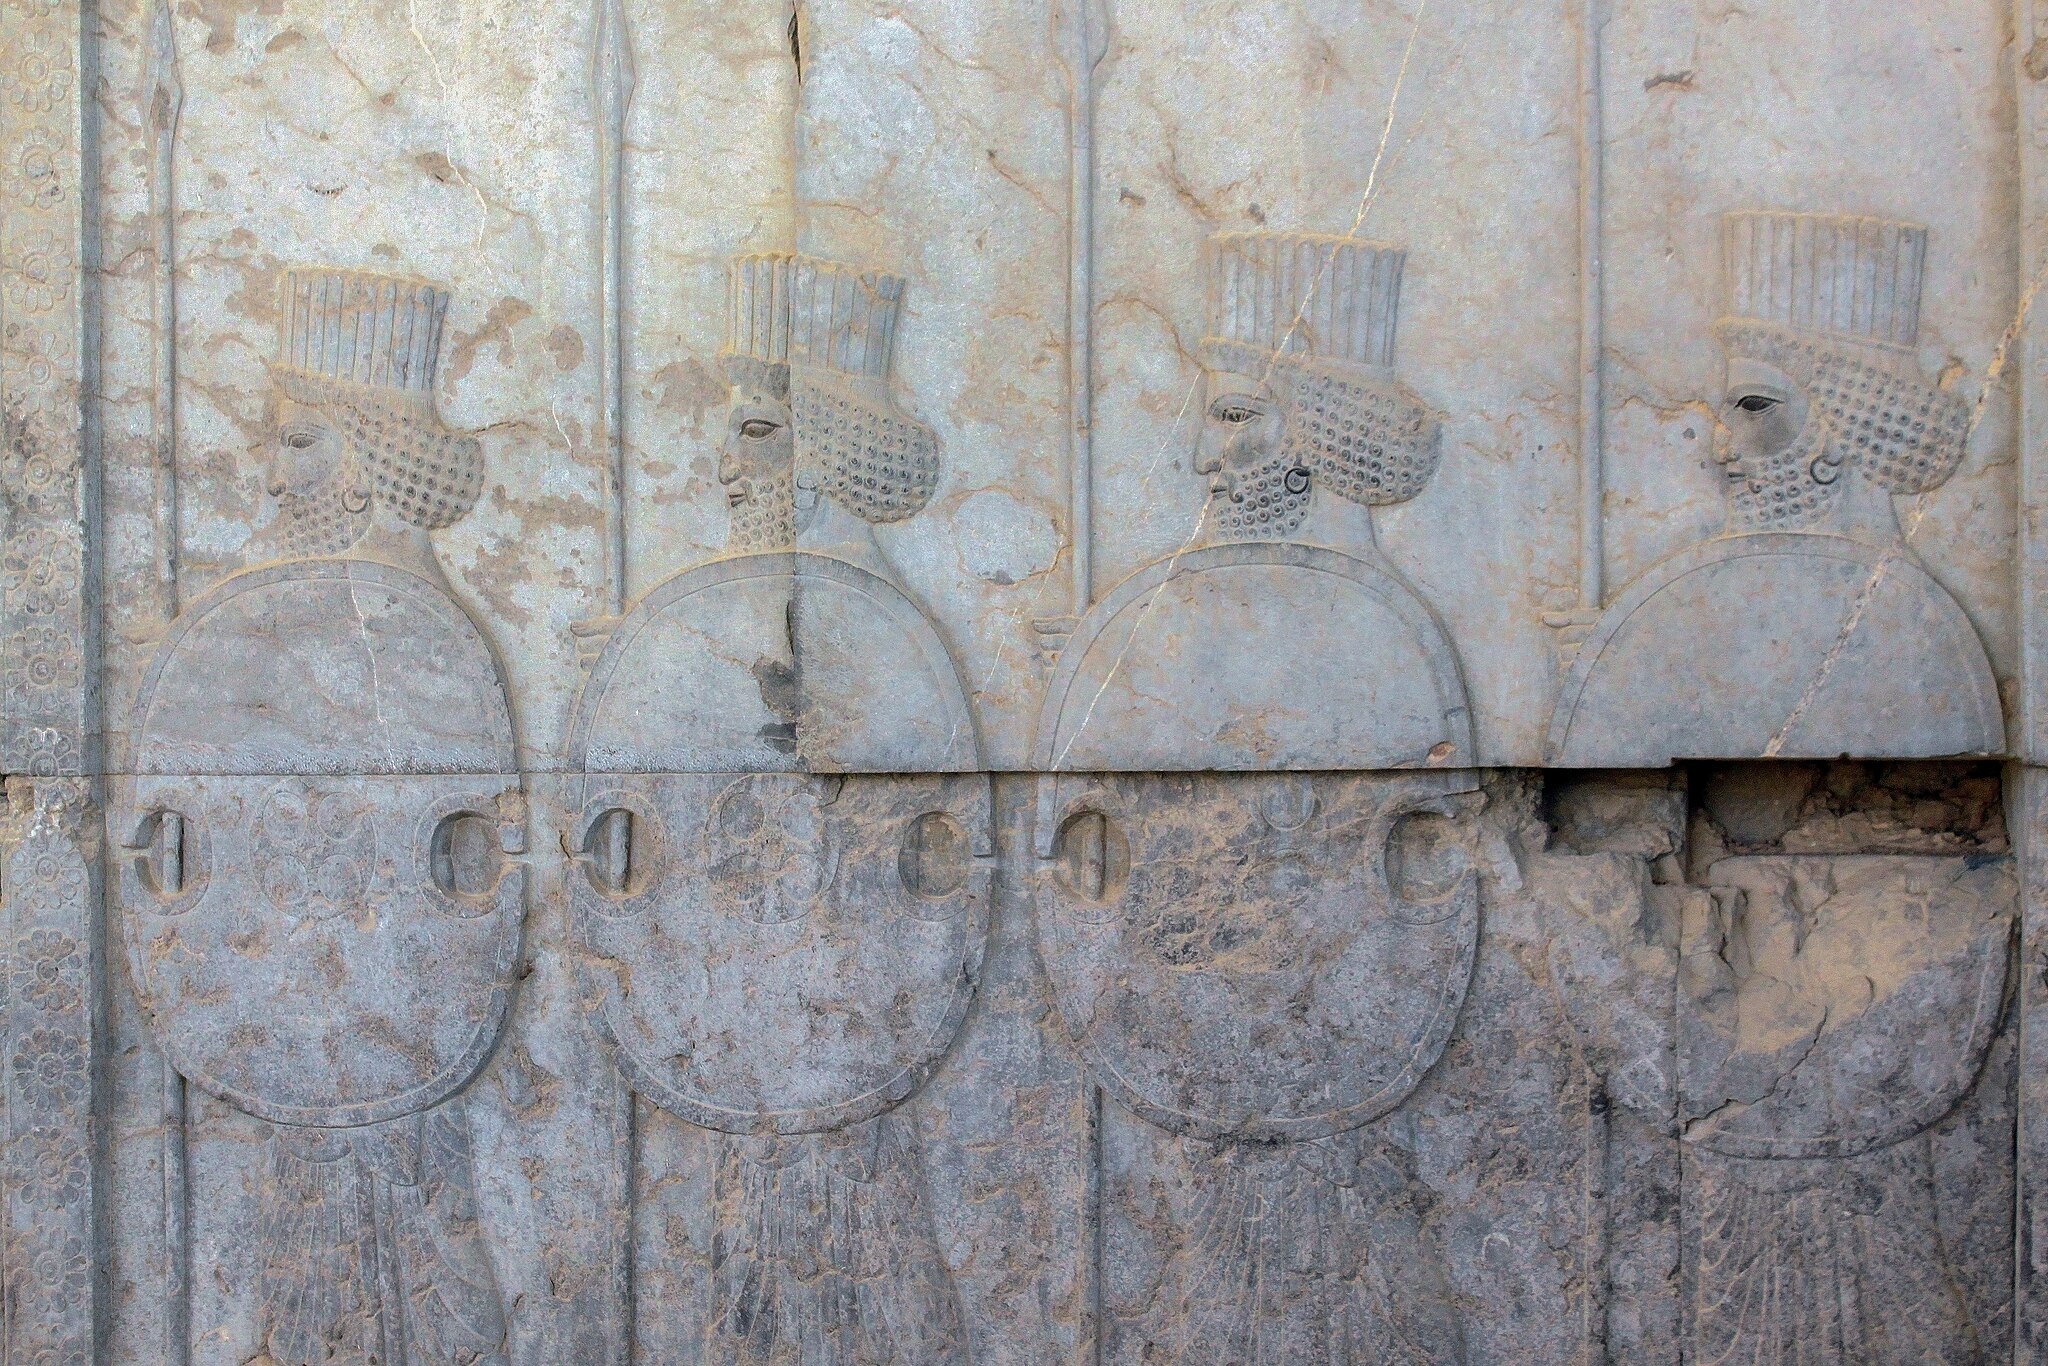
Title: Reliefs in Persepolis نگاره های تخت جمشید 03
Description: Persepolis was the ceremonial capital of the Achaemenid Empire (ca. 550–330 BC). It is situated 60 km northeast of the city of Shiraz in Fars Province, Iran
Date: 2009-07-14 04:01:57
Categories: Taken with Canon EOS 500D, Self-published work, Hats of Iran, Files with coordinates missing SDC location of creation, Reliefs of Achaemenid warriors in Persepolis, Photographs by Mostafa Meraji, Achaemenids warriors